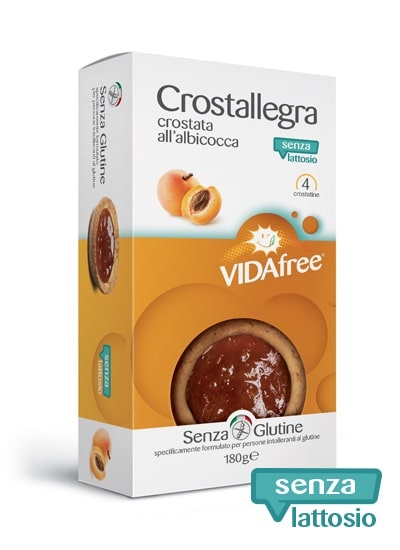
Vidafree crostallegra albicocca senza lattosio 180 g
Brand: Vidafree
VIDAfree Crostallegra Descrizione Crostatina all'albicocca senza lattosio. Formato 4 crostatine da 45 g. Peso netto: 180 g. Cod. UNIFVFC60
Category: Food, Beverages & Tobacco > Food Items > Fruits & Vegetables > Fresh & Frozen Fruits > Stone Fruits